Galaxy Angel

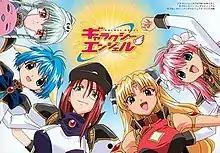
The girls of Galaxy Angel as seen in the anime series. From left to right: Vanilla H, Mint Blancmanche, Forte Stollen, Ranpha Franboise, Milfeulle Sakuraba

Commander Takuto Meyers is a commander of the 2nd Frontier Fleet, when exiled Prince Eonia launches his coup, Most of the Royal Family on the homeworld were killed via orbital bombardment, and large portions of the Imperial Fleet were destroyed in the surprise attack. As Commander Meyers is unable to contact 2nd Fleet HQ, he waits on standby for orders, until three members of the Angel Wing arrive, with a large fleet chasing them, which turns out to be unmanned ships. After destroying the fleet, Meyers takes his fleet and follows them back to where the Elsior is hiding, the battleship usually used only by the Imperial Guards for ceremonies and meets his old Instructor Lufte, now Commodore, who charges Meyers with commanding the Elsior and the Angel Wing in escorting Prince Shiva, the only survivor of the Royal Family, to the Rhombe system where loyalist forces are gathering for a counter offensive as the 2nd fleet has already been destroyed. Before the engines can be repaired however, more enemy ships arrive, and rather than risking discovery, Commodore Lufte takes command of the remaining fleet and draws the enemy ships away, while the Elsior remains and makes its way to Rhombe, fighting off enemy attacks along the way, including elements of the Imperial Fleet changed sides to side with Prince Eonia.